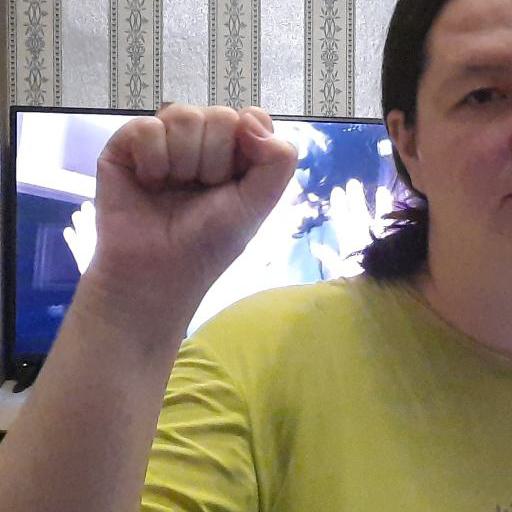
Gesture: fist